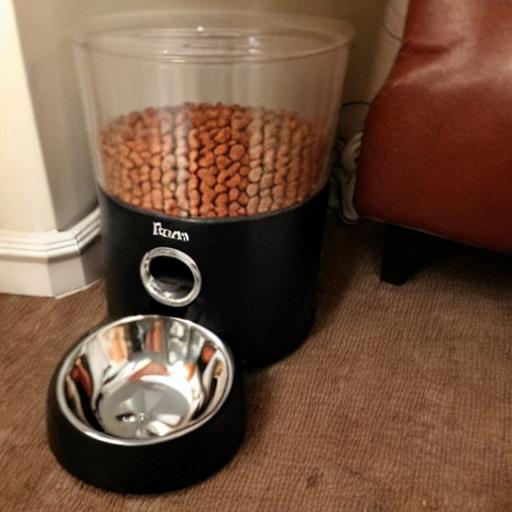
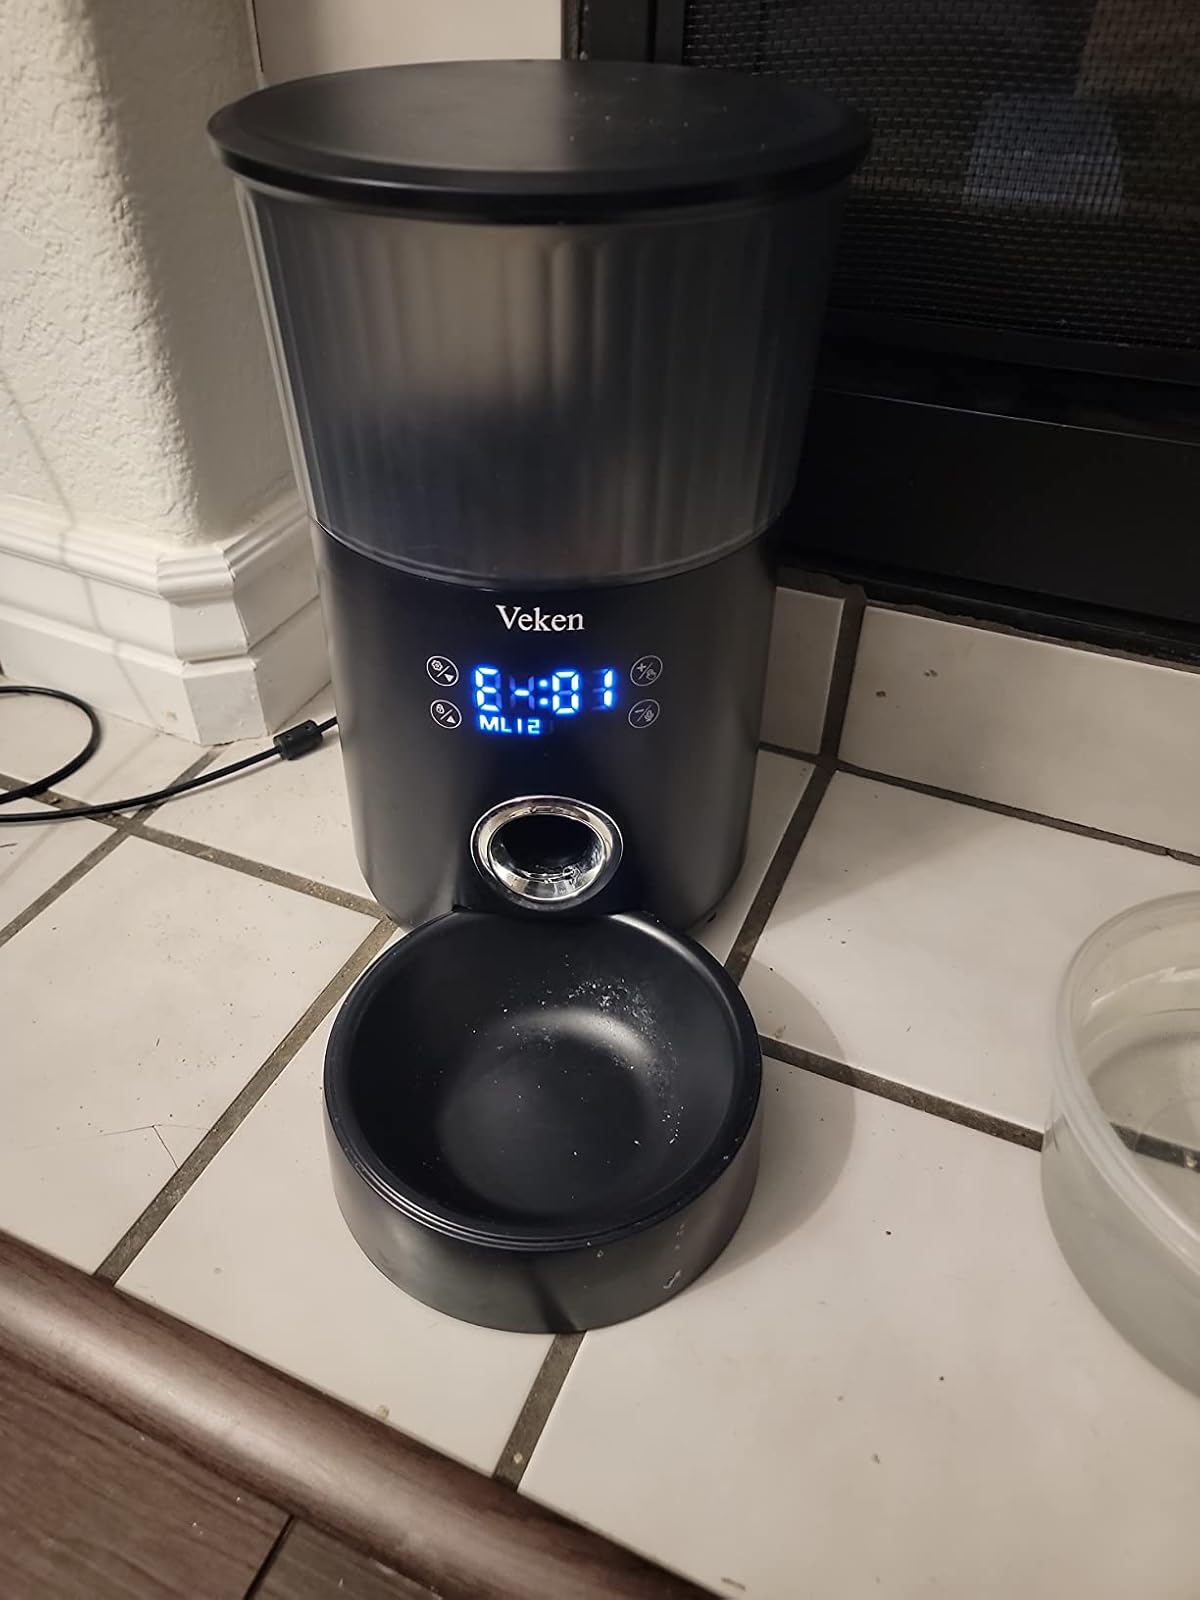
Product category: items_feeder
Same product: no